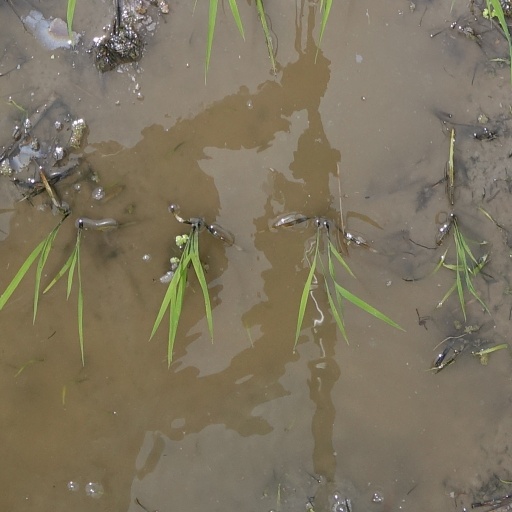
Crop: rice